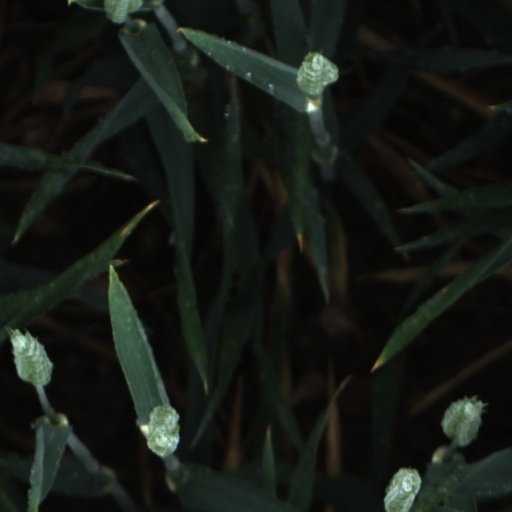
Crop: wheat